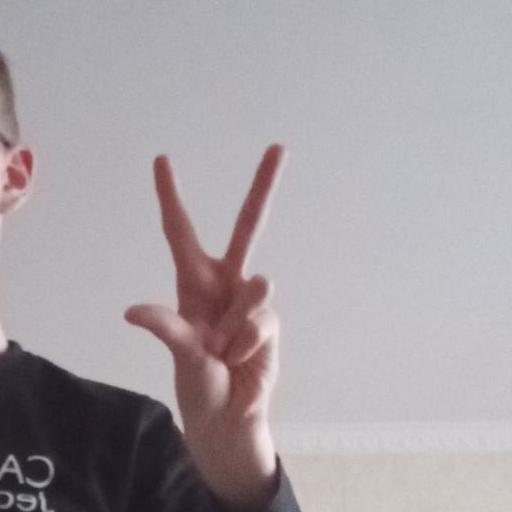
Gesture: three2